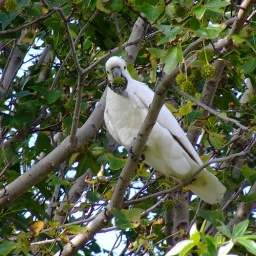
Cockatoo in tree eating seedpod